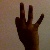
The image shows a hand gesture representing the number 9 in Indian Sign Language.